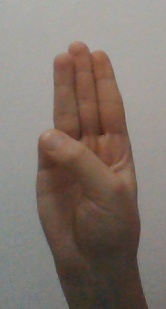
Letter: thaa